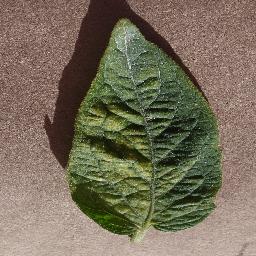
Label: Tomato___Spider_mites Two-spotted_spider_mite